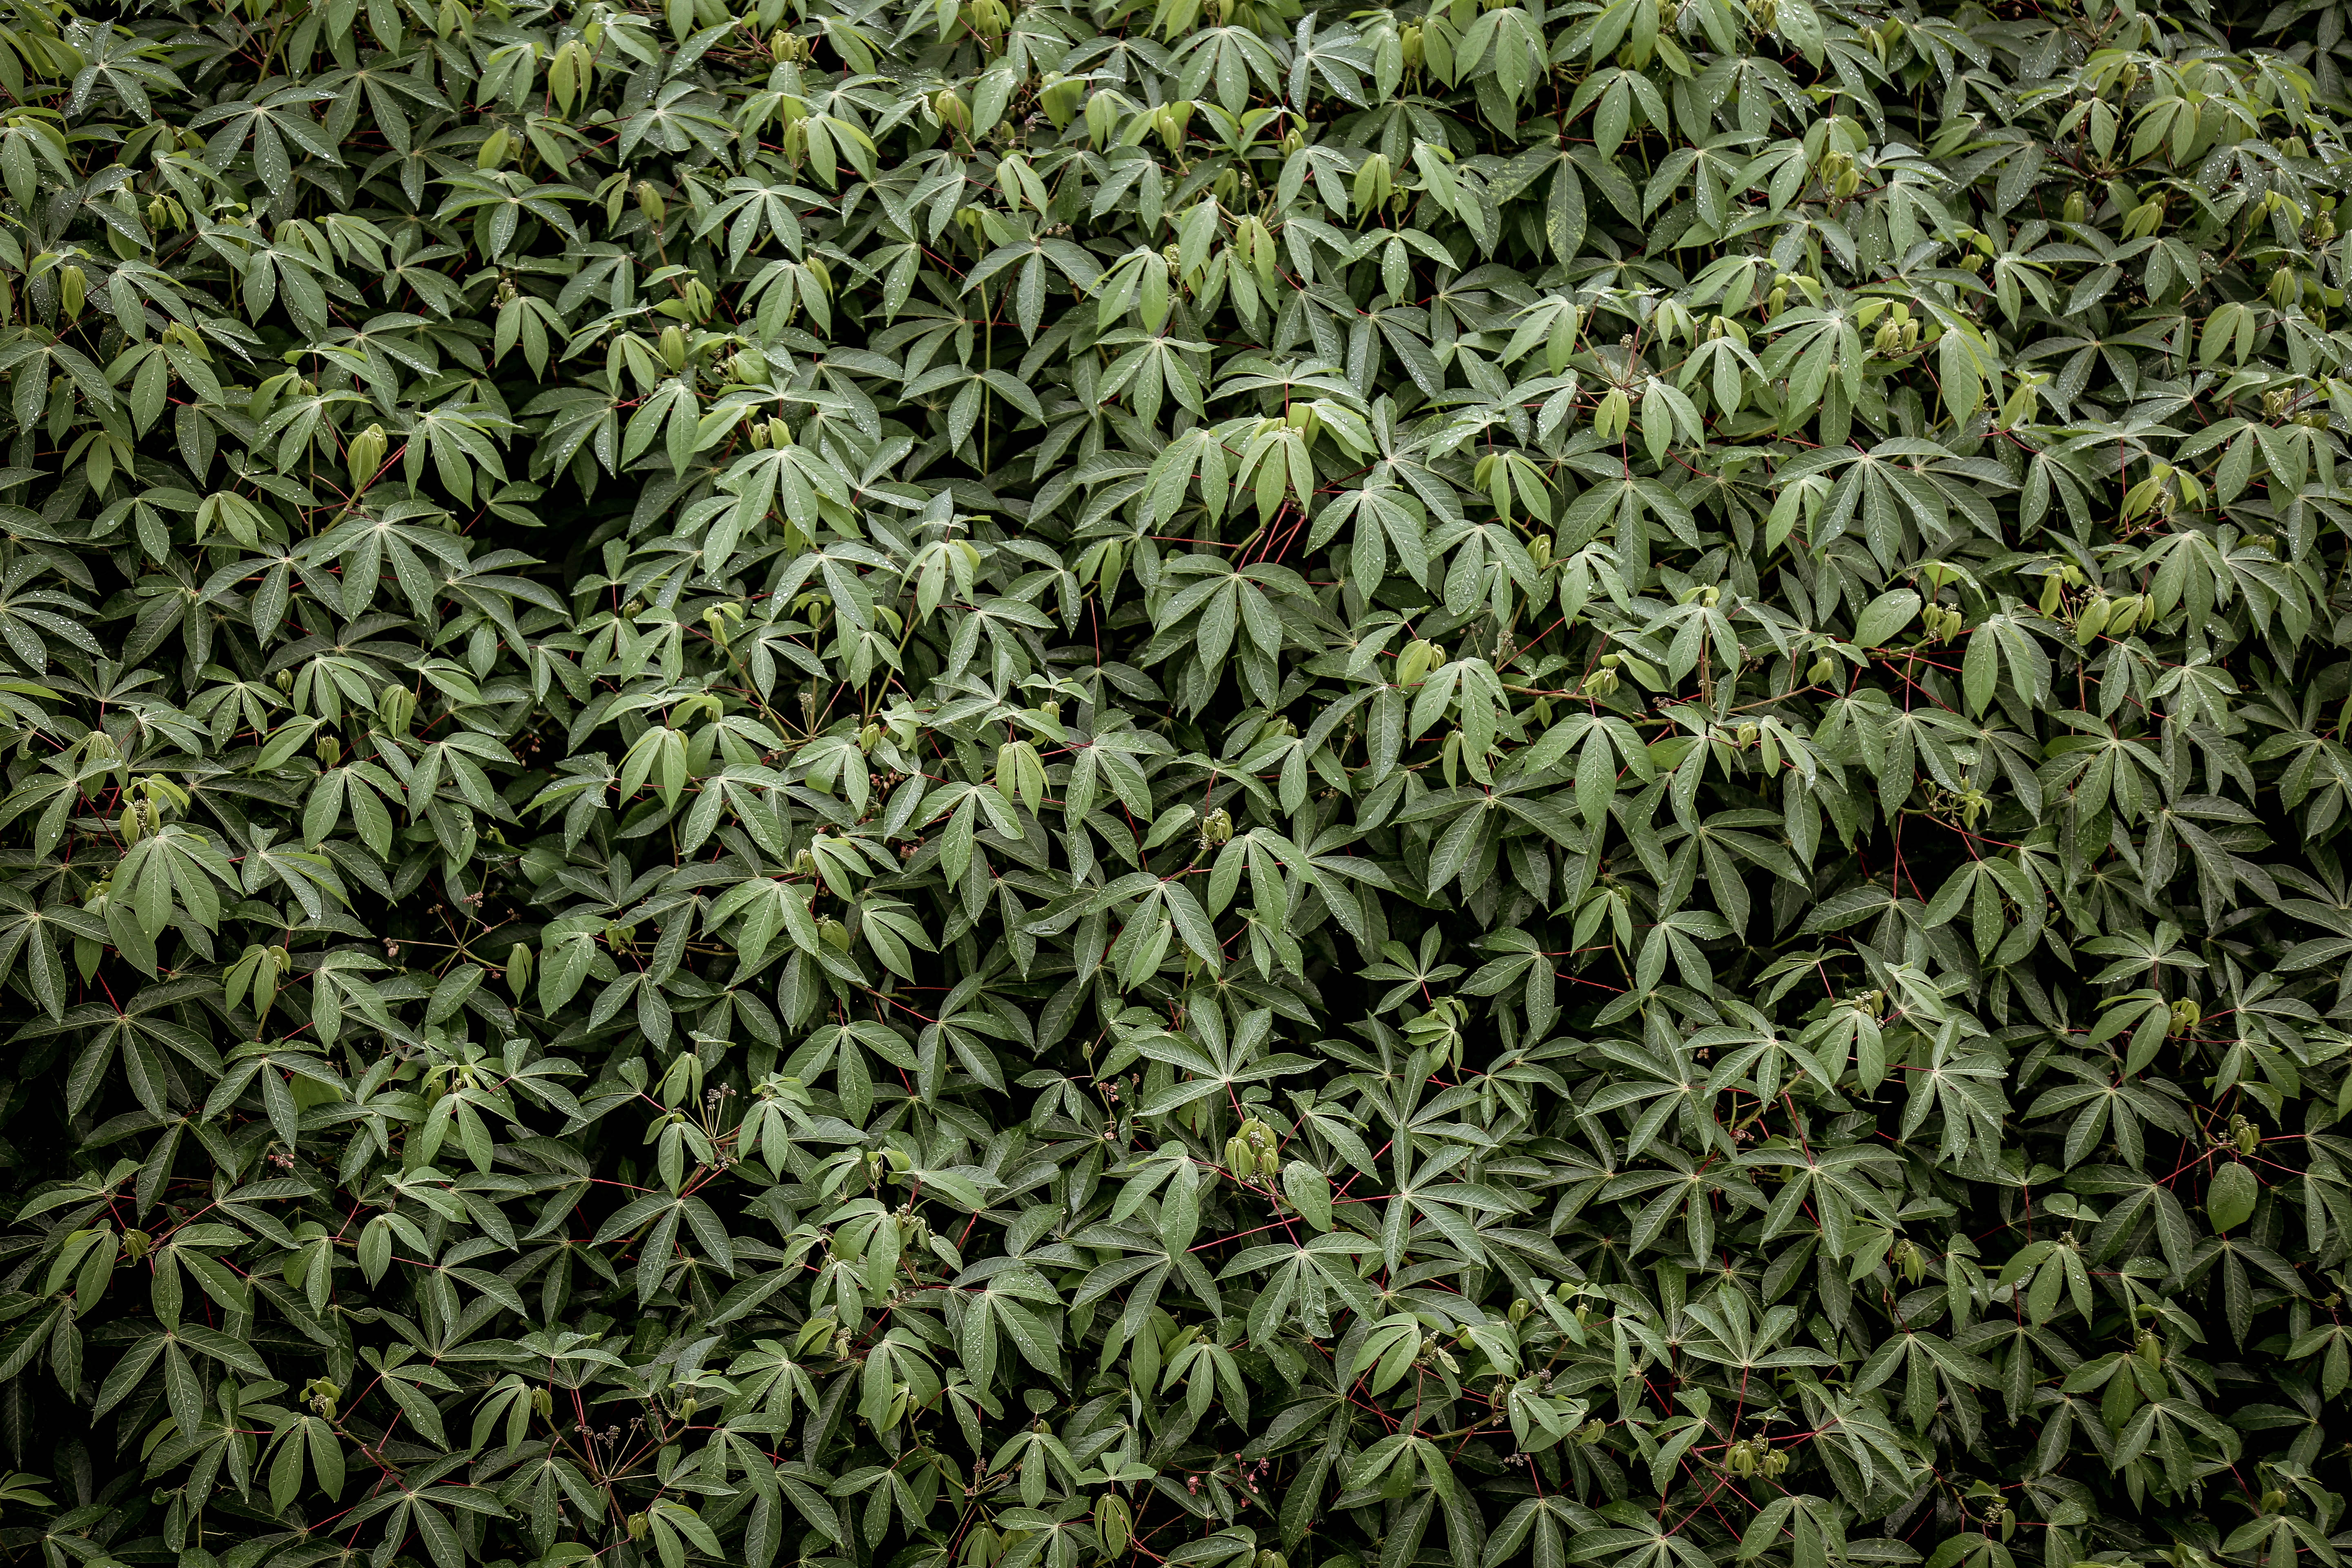
tree, grass, plant, lawn, leaf, flower, green, herb, evergreen, botany, flora, shrub, groundcover, hedge, flowering plant, woody plant, land plant